Benjamin Edwards (Maryland politician)

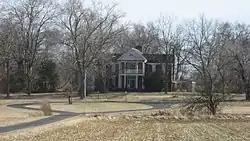
Edwards' home in Elkton

Late in life, Edwards migrated westward to the new settlement of Elkton in Todd County, Kentucky. Here, he built a new house, named Edwards Hall, in 1821. The house remained in Edwards' family after his death; here his daughter Emily bore Edwards' grandson Benjamin Helm Bristow. Still standing, it was listed on the National Register of Historic Places in 1974.